Kuiper belt

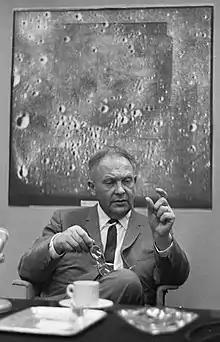
Astronomer Gerard Kuiper, after whom the Kuiper belt is named

In 1943, in the "Journal of the British Astronomical Association", Kenneth Edgeworth hypothesized that, in the region beyond Neptune, the material within the primordial solar nebula was too widely spaced to condense into planets, and so rather condensed into a myriad smaller bodies. From this he concluded that "the outer region of the solar system, beyond the orbits of the planets, is occupied by a very large number of comparatively small bodies" and that, from time to time, one of their number "wanders from its own sphere and appears as an occasional visitor to the inner solar system", becoming a comet.